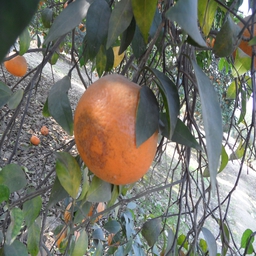
Plant part: fruit
Disease: canker